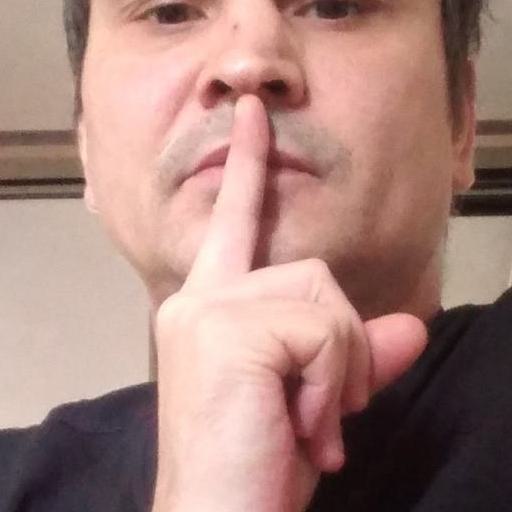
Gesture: mute